Tokyo Game Show

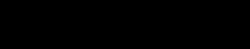
Logo variations used at Tokyo Game Show from 2021 to 2024

, commonly known as TGS, is a video game trade fair and convention held annually in September in the Makuhari Messe, in Chiba, Japan. It is presented by the Computer Entertainment Supplier's Association (CESA) and Nikkei Business Publications, Inc. The main focus of the show is on Japanese games, but some international video game developers use it to showcase upcoming releases/related hardware. The duration of the event is four days. The first two days of Tokyo Game Show are open only to industry attendees (business) and the general public can attend during the final two days.